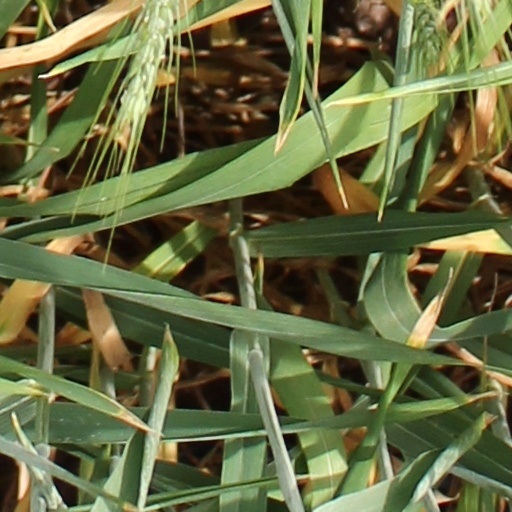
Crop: wheat